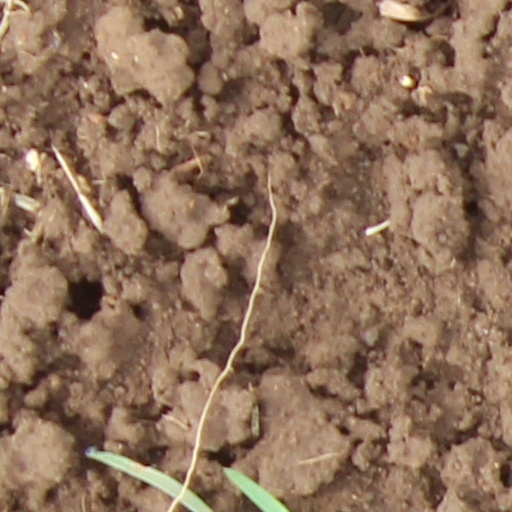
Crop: wheat